A. J. Jenkins

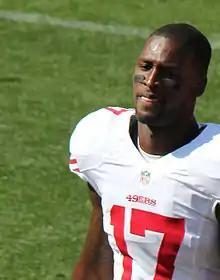
Jenkins with the San Francisco 49ers in 2012

Alfred Alonzo "A. J." Jenkins Jr. (born September 30, 1989) is an American former professional football player who was a wide receiver in the National Football League (NFL). He played college football for the Illinois Fighting Illini and was selected by the San Francisco 49ers in the first round of the 2012 NFL draft. He was also a member of the Kansas City Chiefs and Dallas Cowboys.